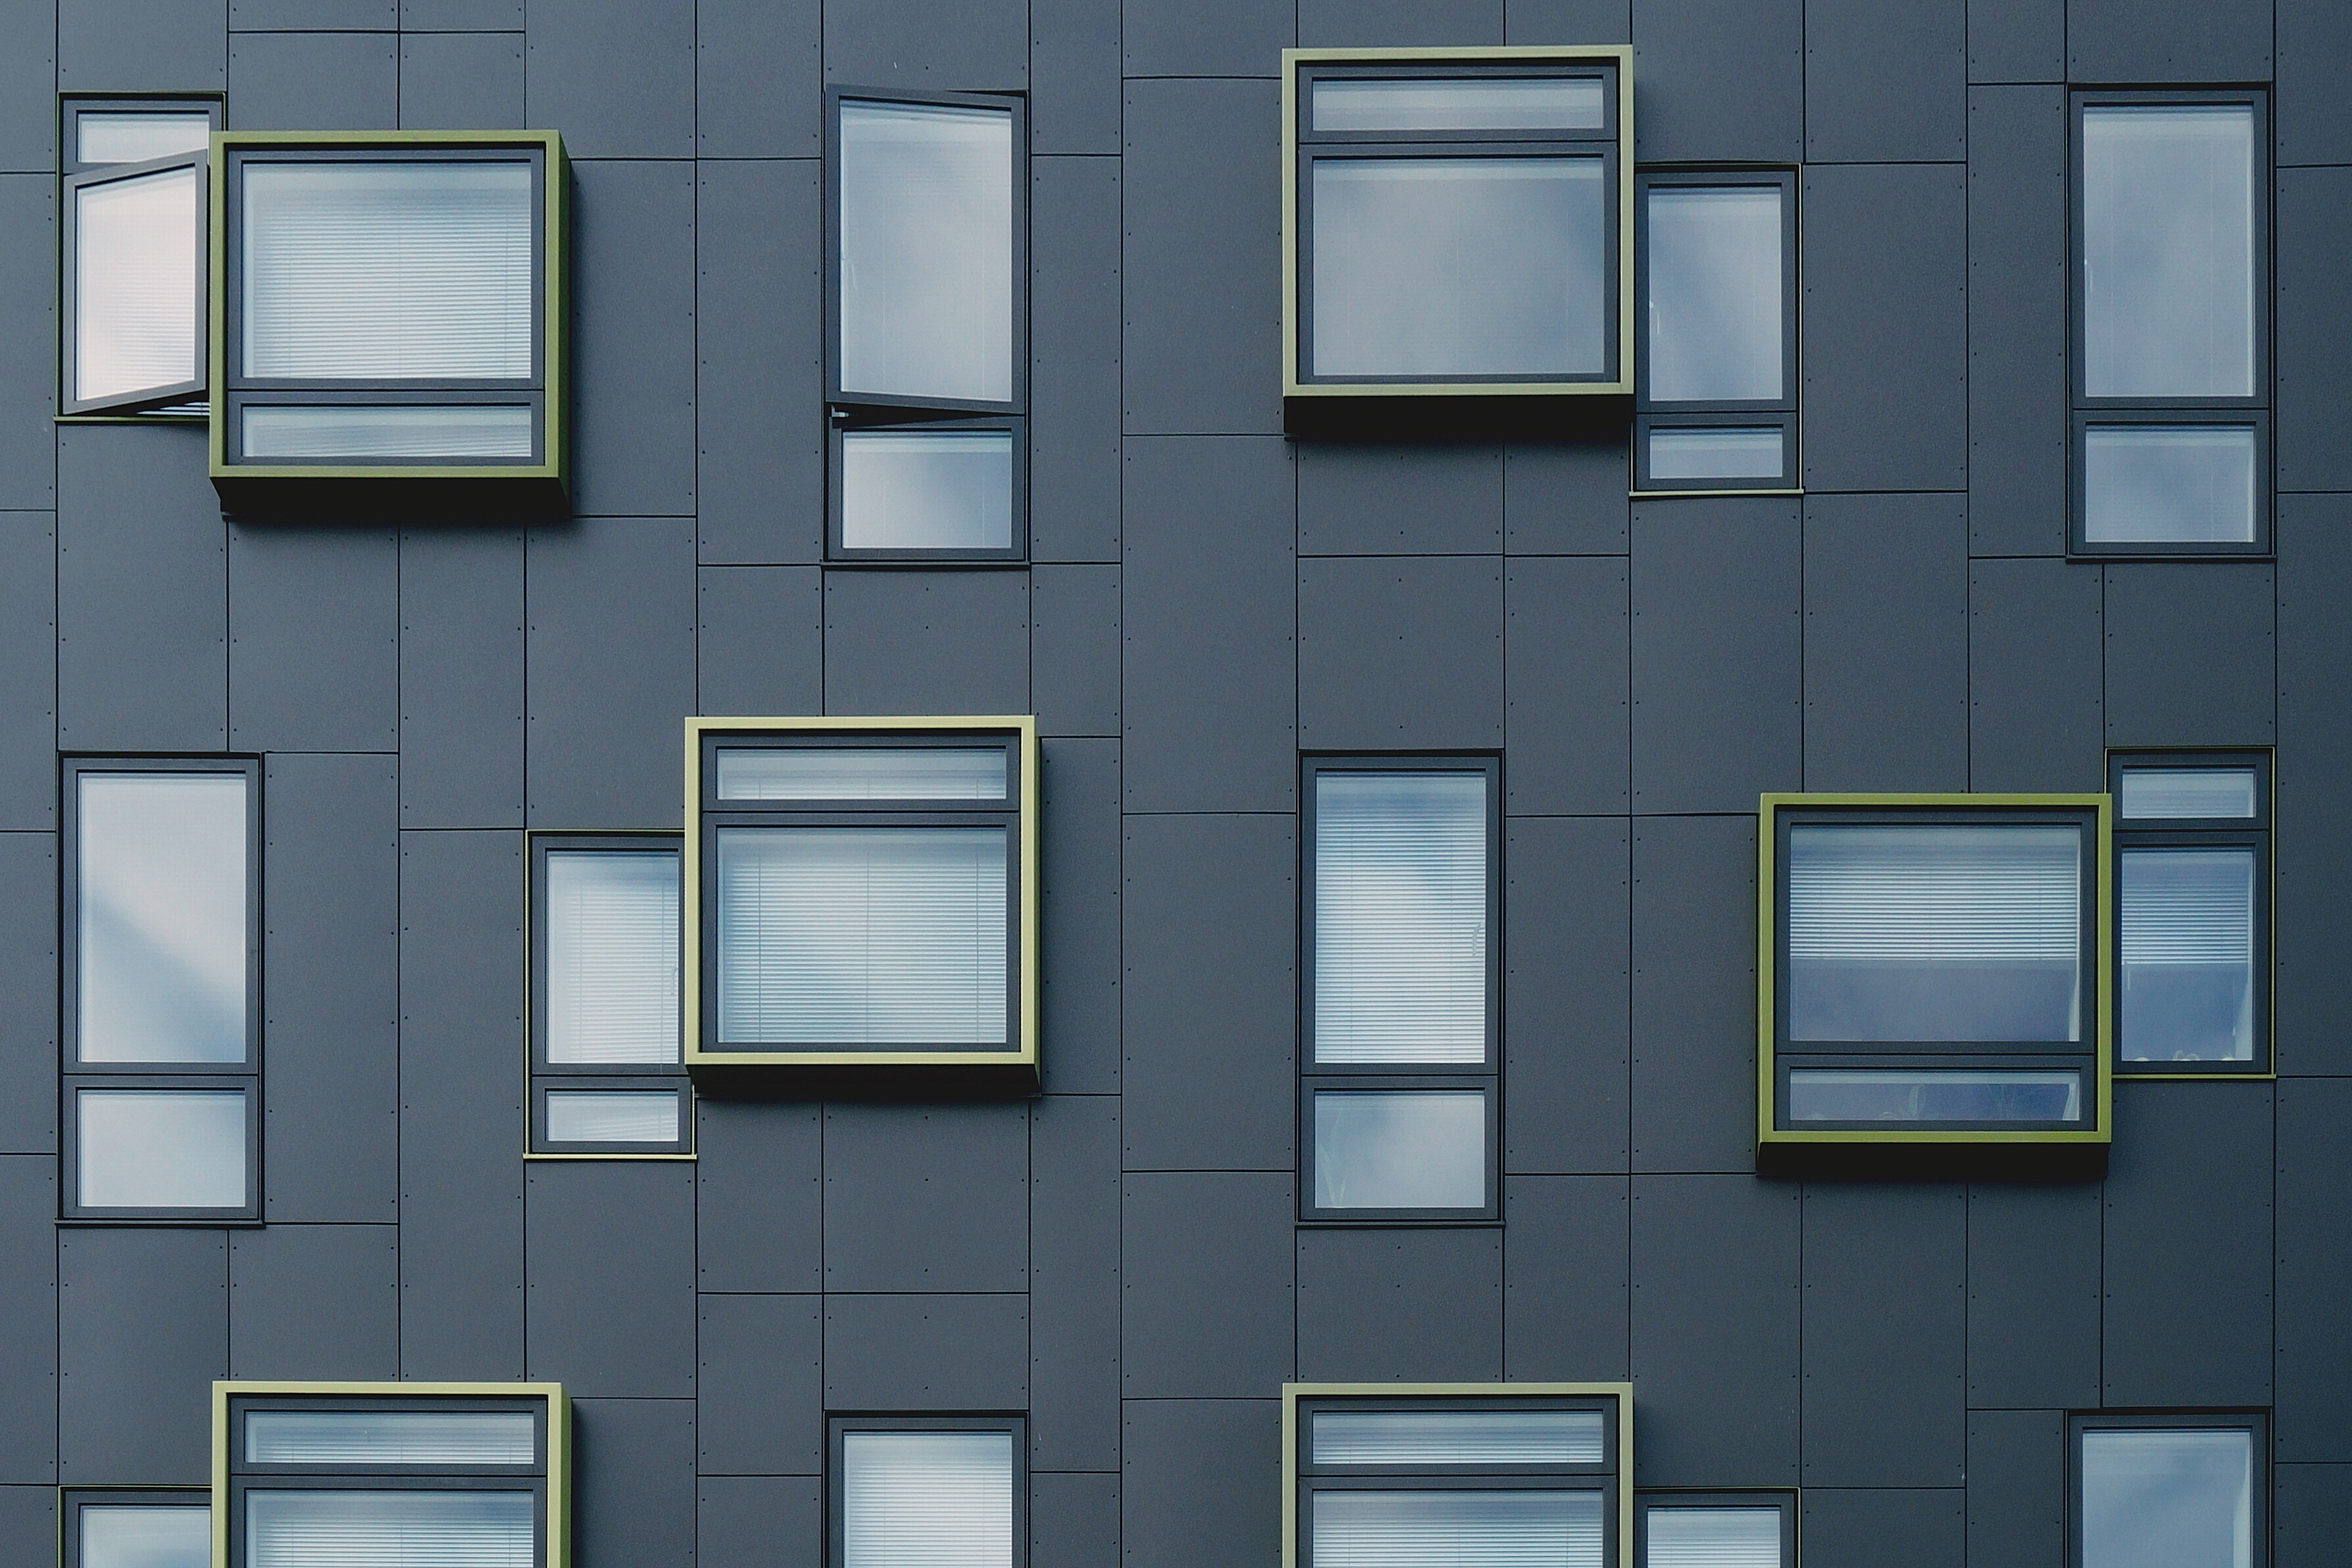
architecture, building, facade, wall, window, house, line, elevation, symmetry, siding, daylighting, glass, commercial building, angle